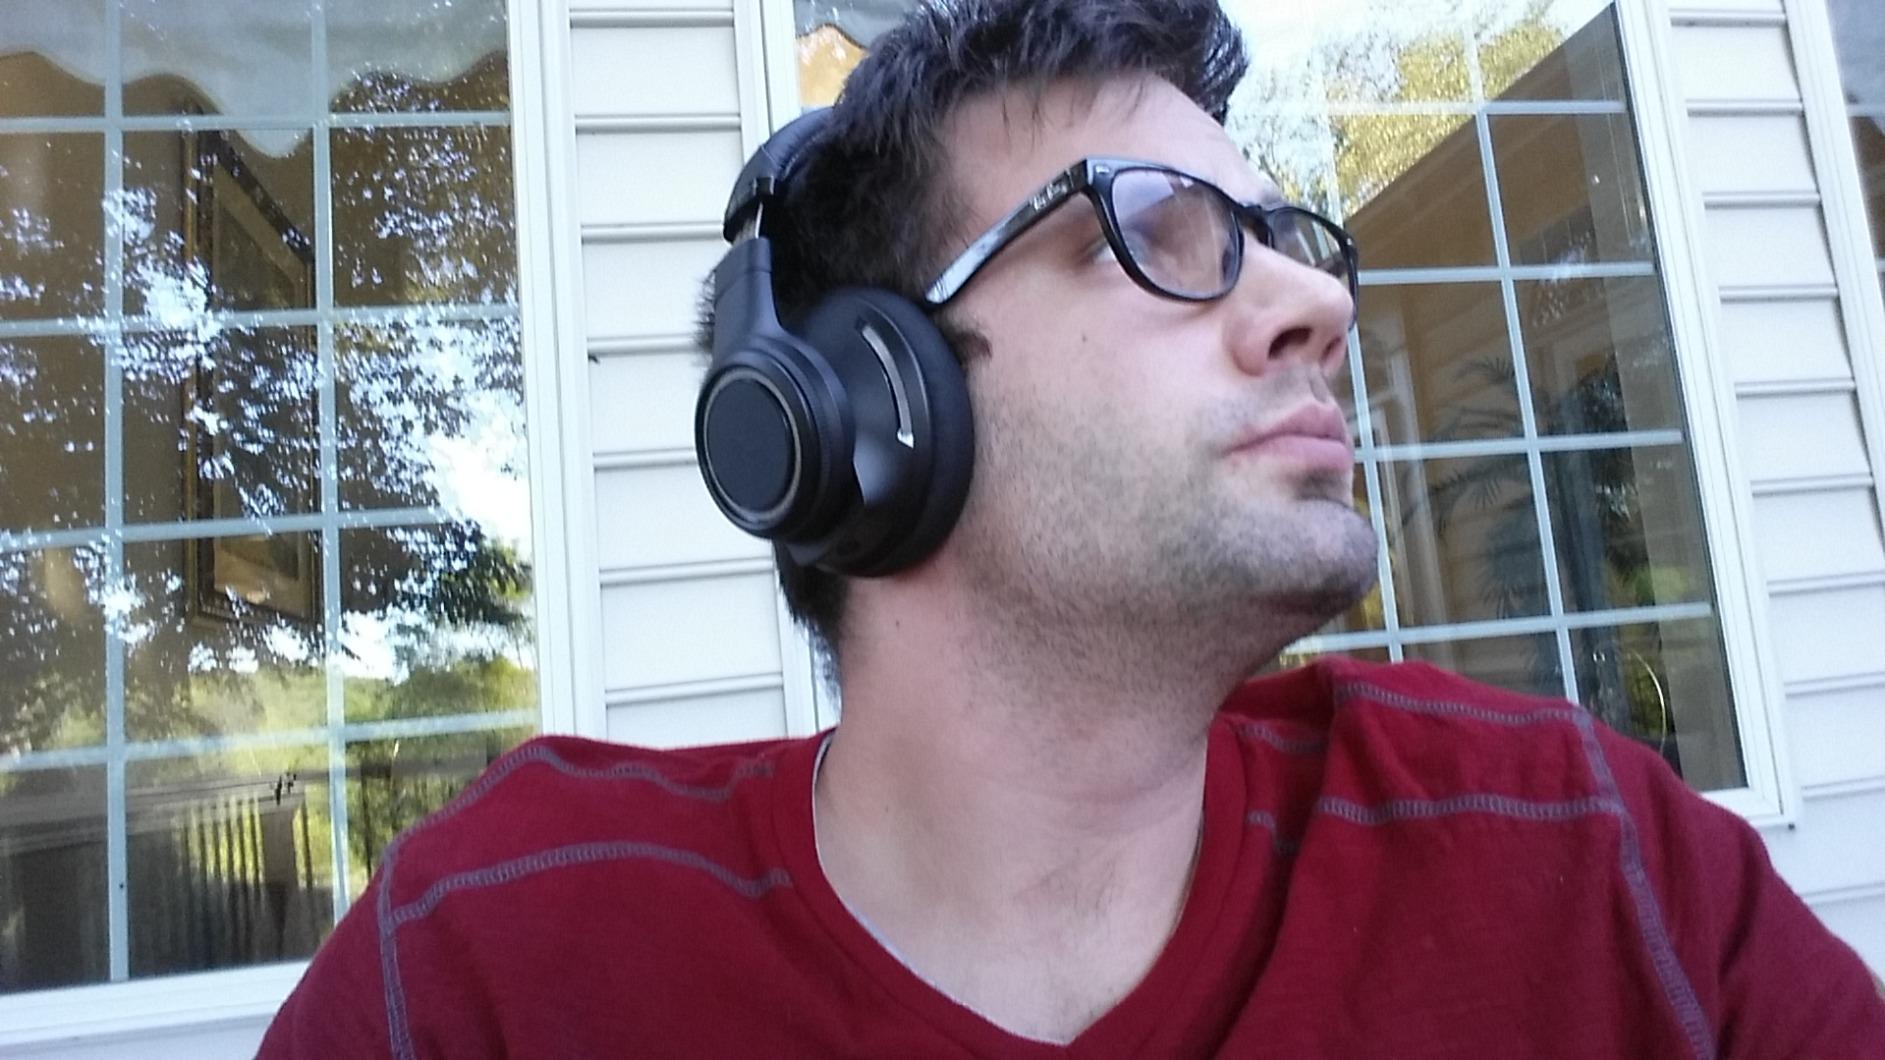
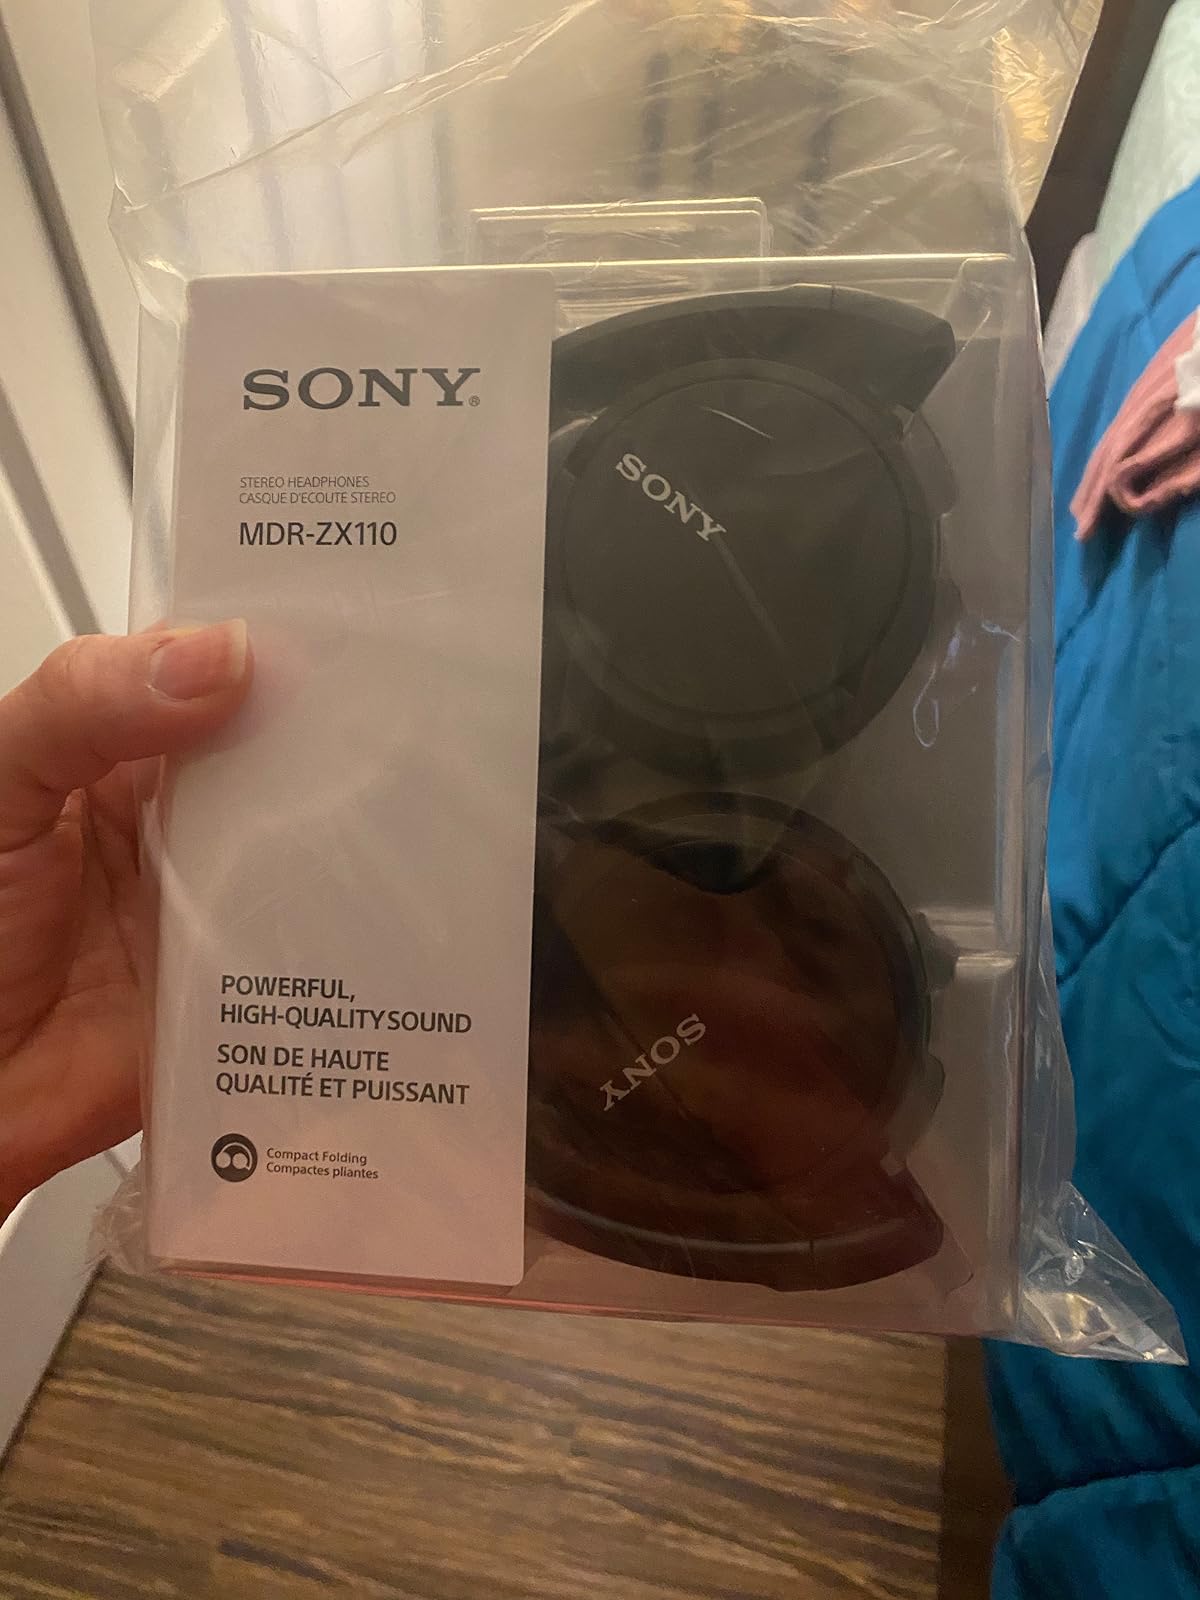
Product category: headphones
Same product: no